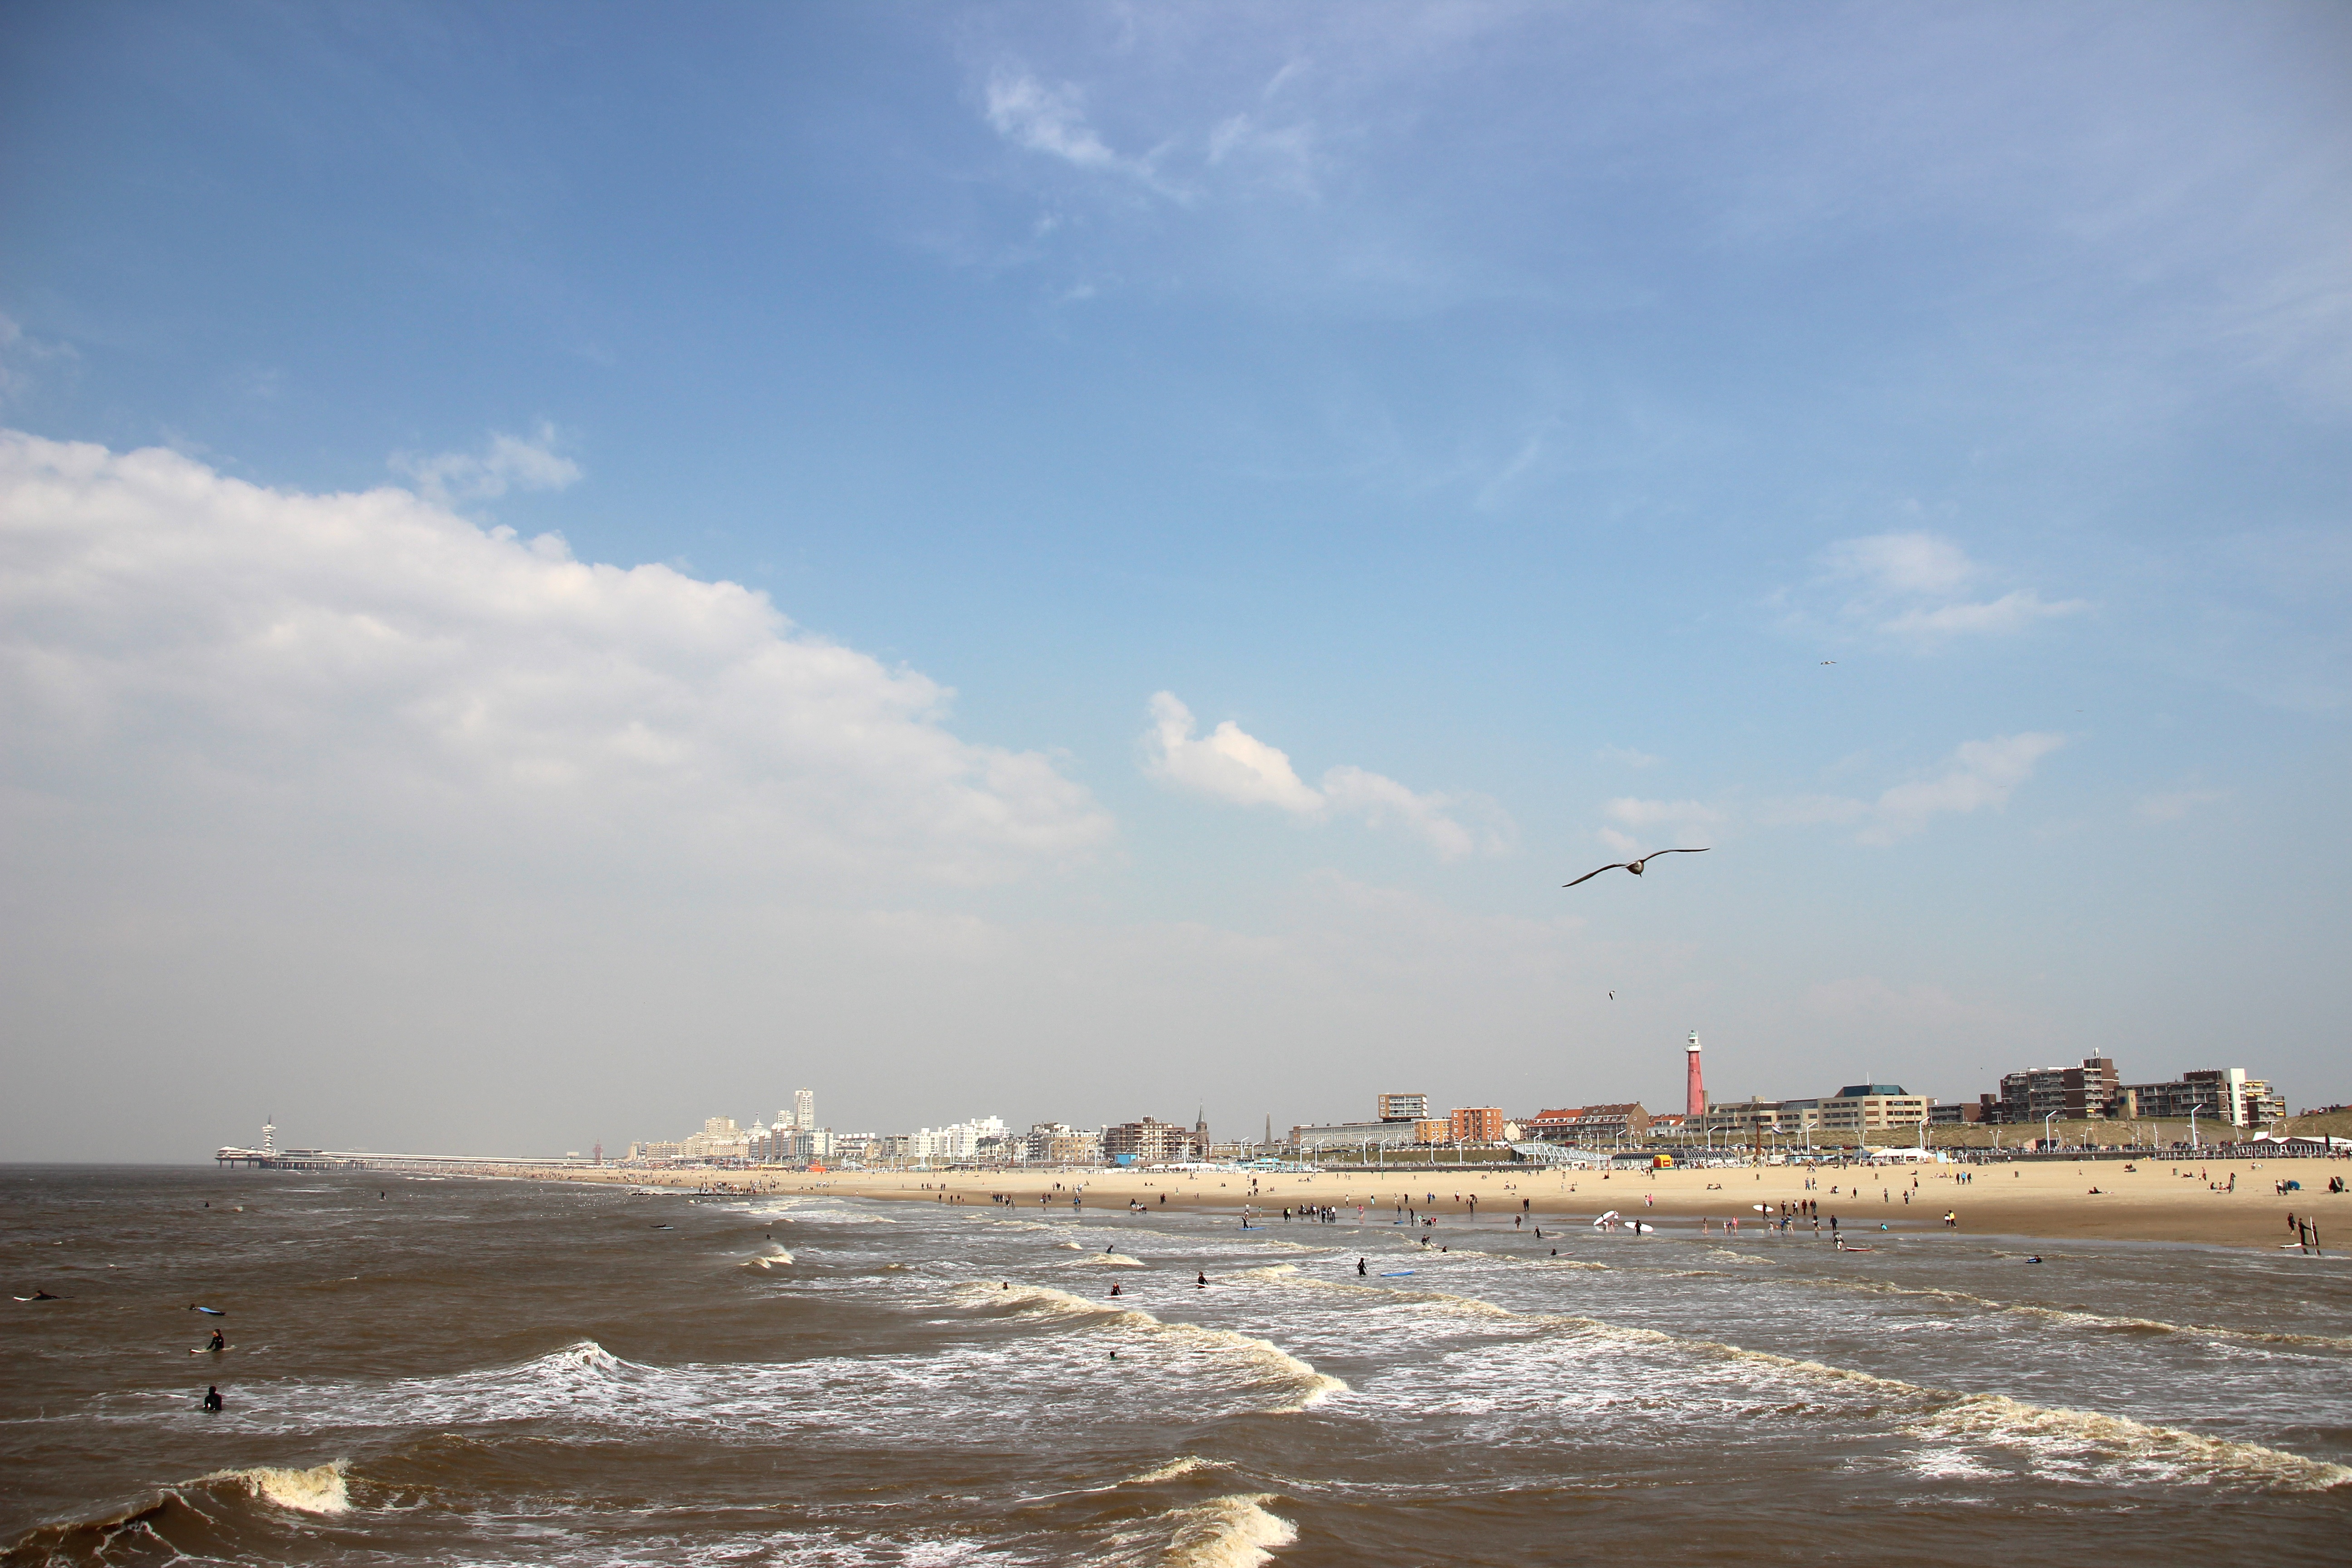
beach, sea, coast, sand, ocean, horizon, cloud, sky, shore, wave, wind, bay, body of water, wind wave